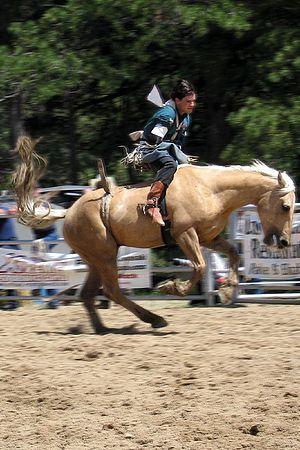
Le palomino est une couleur de robe d'apparence dorée chez le cheval, souvent vue par erreur comme une race. Génétiquement, la robe palomino provient de la dilution d'une robe de base alezane par un unique allèle du gène Crème. Attestée par des sources écrites et iconographiques dès la plus haute antiquité, elle est assez rare en l'absence d'un élevage sélectif, ce qui la rend d'autant plus recherchée. La couleur typique est celle d'une « pièce d'or neuve », avec des crins proches du blanc. Comme beaucoup d'autres robes du cheval, le palomino peut être modifié par l'action de gènes supplémentaires.